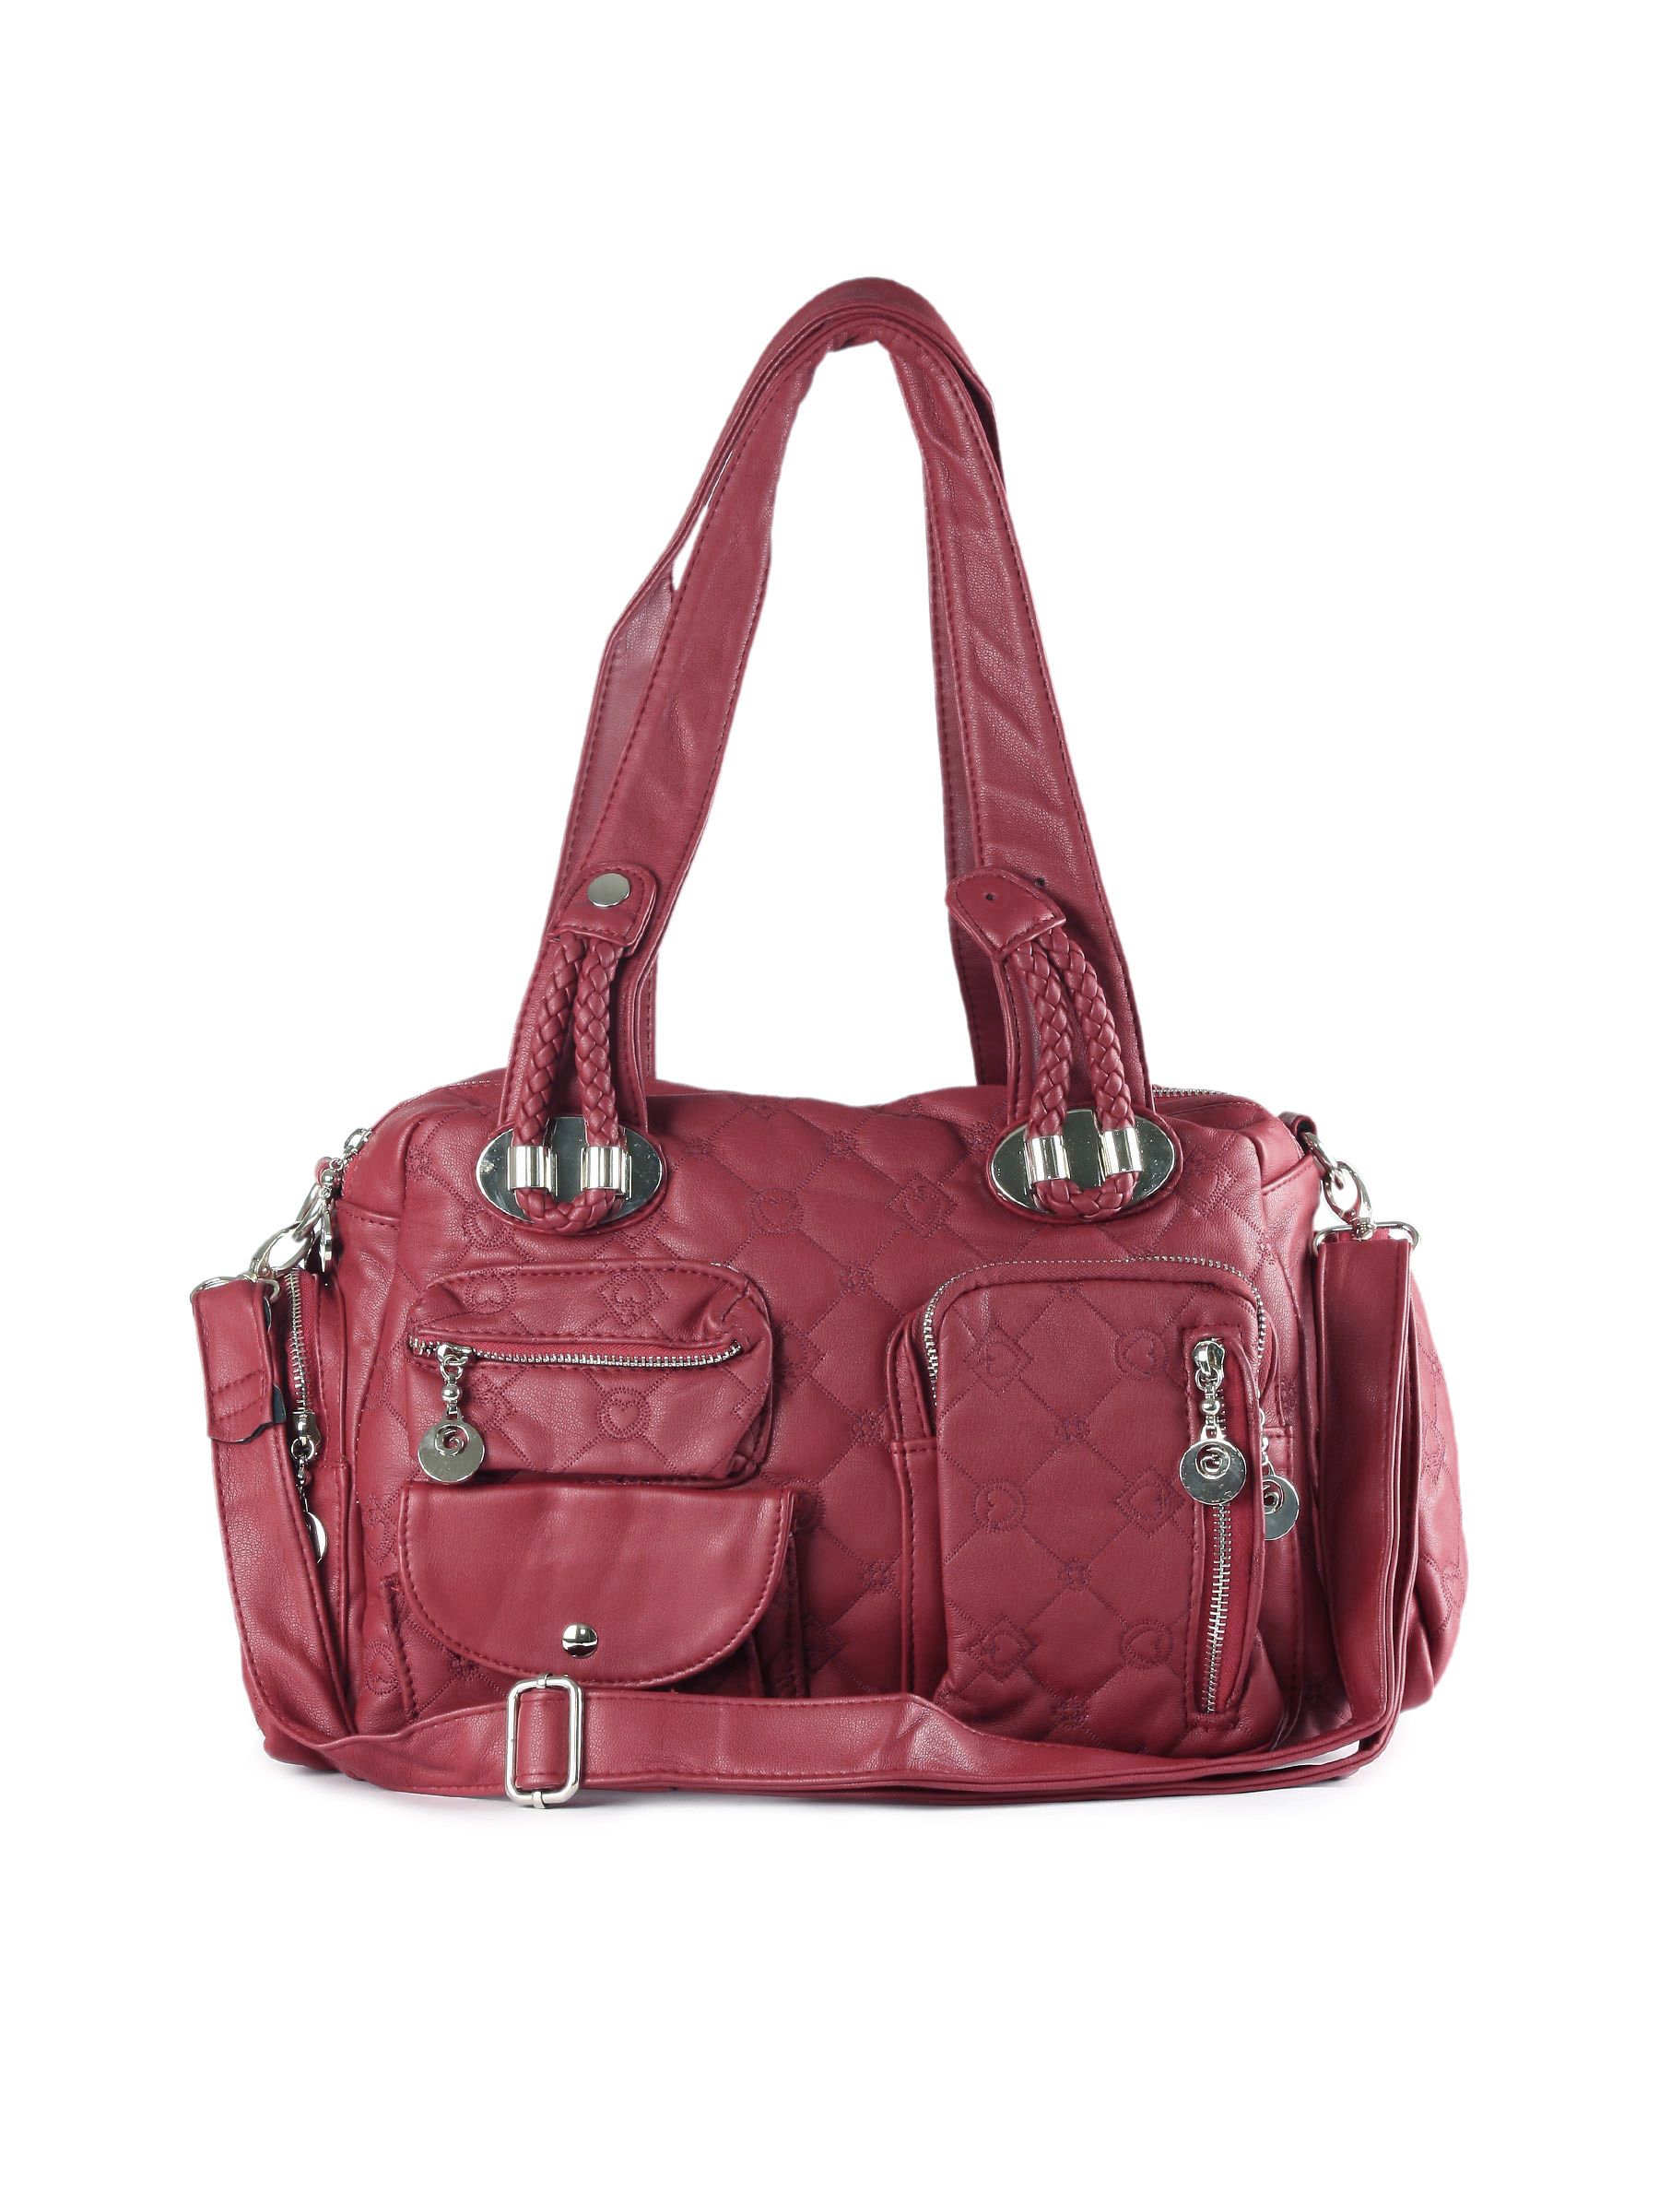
Kiara Women Classic Maroon Handbag
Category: Accessories / Bags / Handbags
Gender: Women
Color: Maroon
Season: Winter 2015
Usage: Casual